Duatentopet

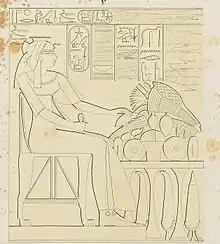
Duatentopet from QV74

Duatentopet or Tentopet (fl. 1150 BCE) was an ancient Egyptian queen of the 20th Dynasty, the wife of Pharaoh Ramesses IV, and mother of Ramesses V. Even though the identity of Ramesses IV's wife has not been clearly stated in history, she is considered the most likely candidate by virtue of the titles she was given and which were found listed in her tomb (QV74).